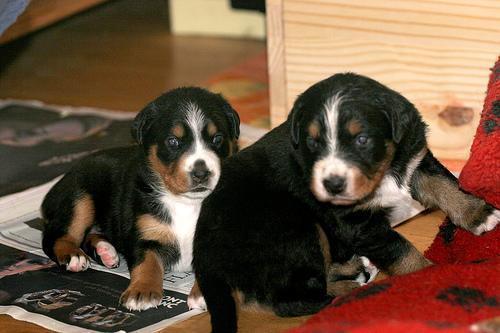
Appenzeller